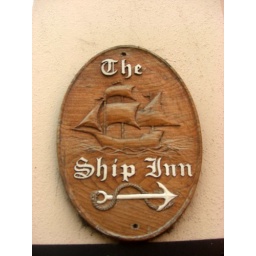
Nice wooden pub direction sign in Teignmouth South Devon